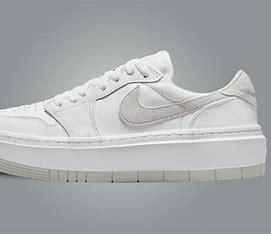
Brand: Jordan
Model: 1 Elevate